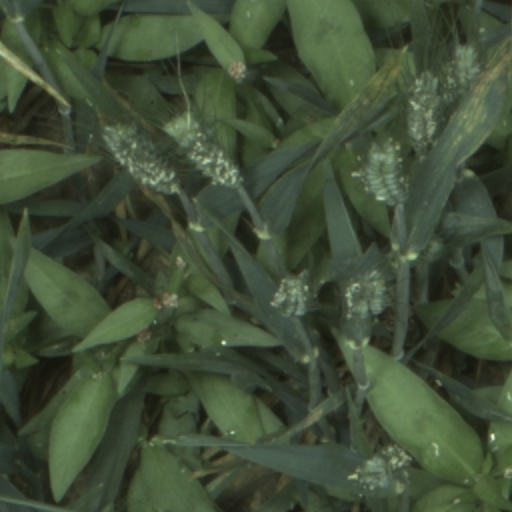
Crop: wheat